Healthcare in Mexico

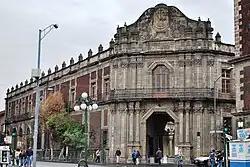
Museum of Mexican Medicine

Healthcare in Mexico is a multifaceted system comprising public institutions overseen by government departments, private hospitals and clinics, and private physicians. It is distinguished by a unique amalgamation of coverage predominantly contingent upon individuals' employment statuses. Rooted in the Mexican constitution's principles, every Mexican citizen is entitled to cost-free access to healthcare and medication. This constitutional mandate was translated into reality through the auspices of the "Instituto de Salud para el Bienestar", abbreviated as INSABI; however, INSABI was discontinued in 2023.